Sir William Temple, 1st Baronet

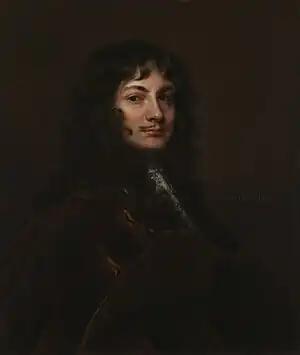
A portrait of Temple

Sir William Temple, 1st Baronet (25 April 162827 January 1699) was an English diplomat, politician and writer. An important diplomat, he was recalled in 1679, and for a brief period was a leading advisor to Charles II of England, with whom he then fell out. Temple subsequently retired to the countryside, and thereafter occupied himself with gardening and writing. He is best remembered today for two aspects of his life after retirement: a passage on the designs of Chinese gardens, written without ever having seen one, and for employing a young Jonathan Swift as his secretary. The first is sometimes given as an early indication of the English landscape garden style, praising irregularity in design.